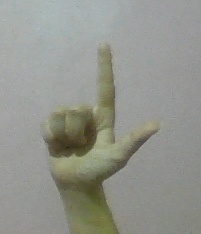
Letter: laam